NBR D class 0-6-0T

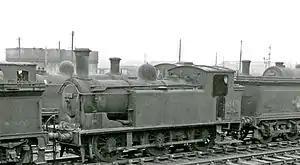
Condemned No 68470 in a dump at Bathgate Locomotive Depot 19 September 1962

The NBR D Class (LNER Class J83) was a class of 0-6-0 tank locomotives designed by Matthew Holmes for short distance freight, station pilot, and heavy shunting duties on the North British Railway.